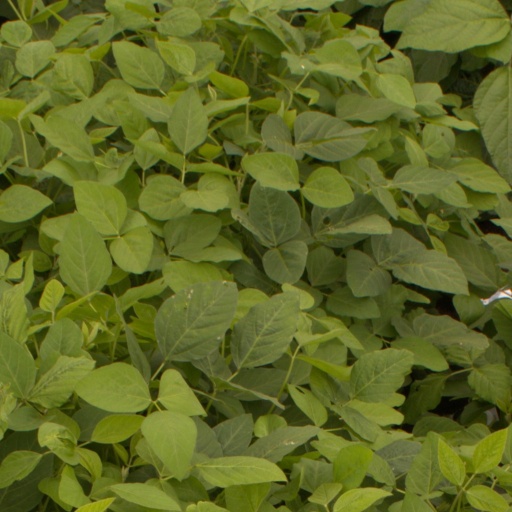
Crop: soybean